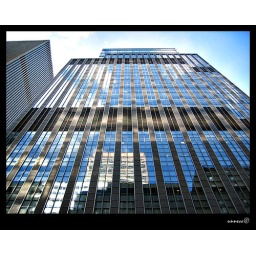
The tall buildings amazed me. I think the highest building in Iceland is about 12 stores. No skyscrapers here!